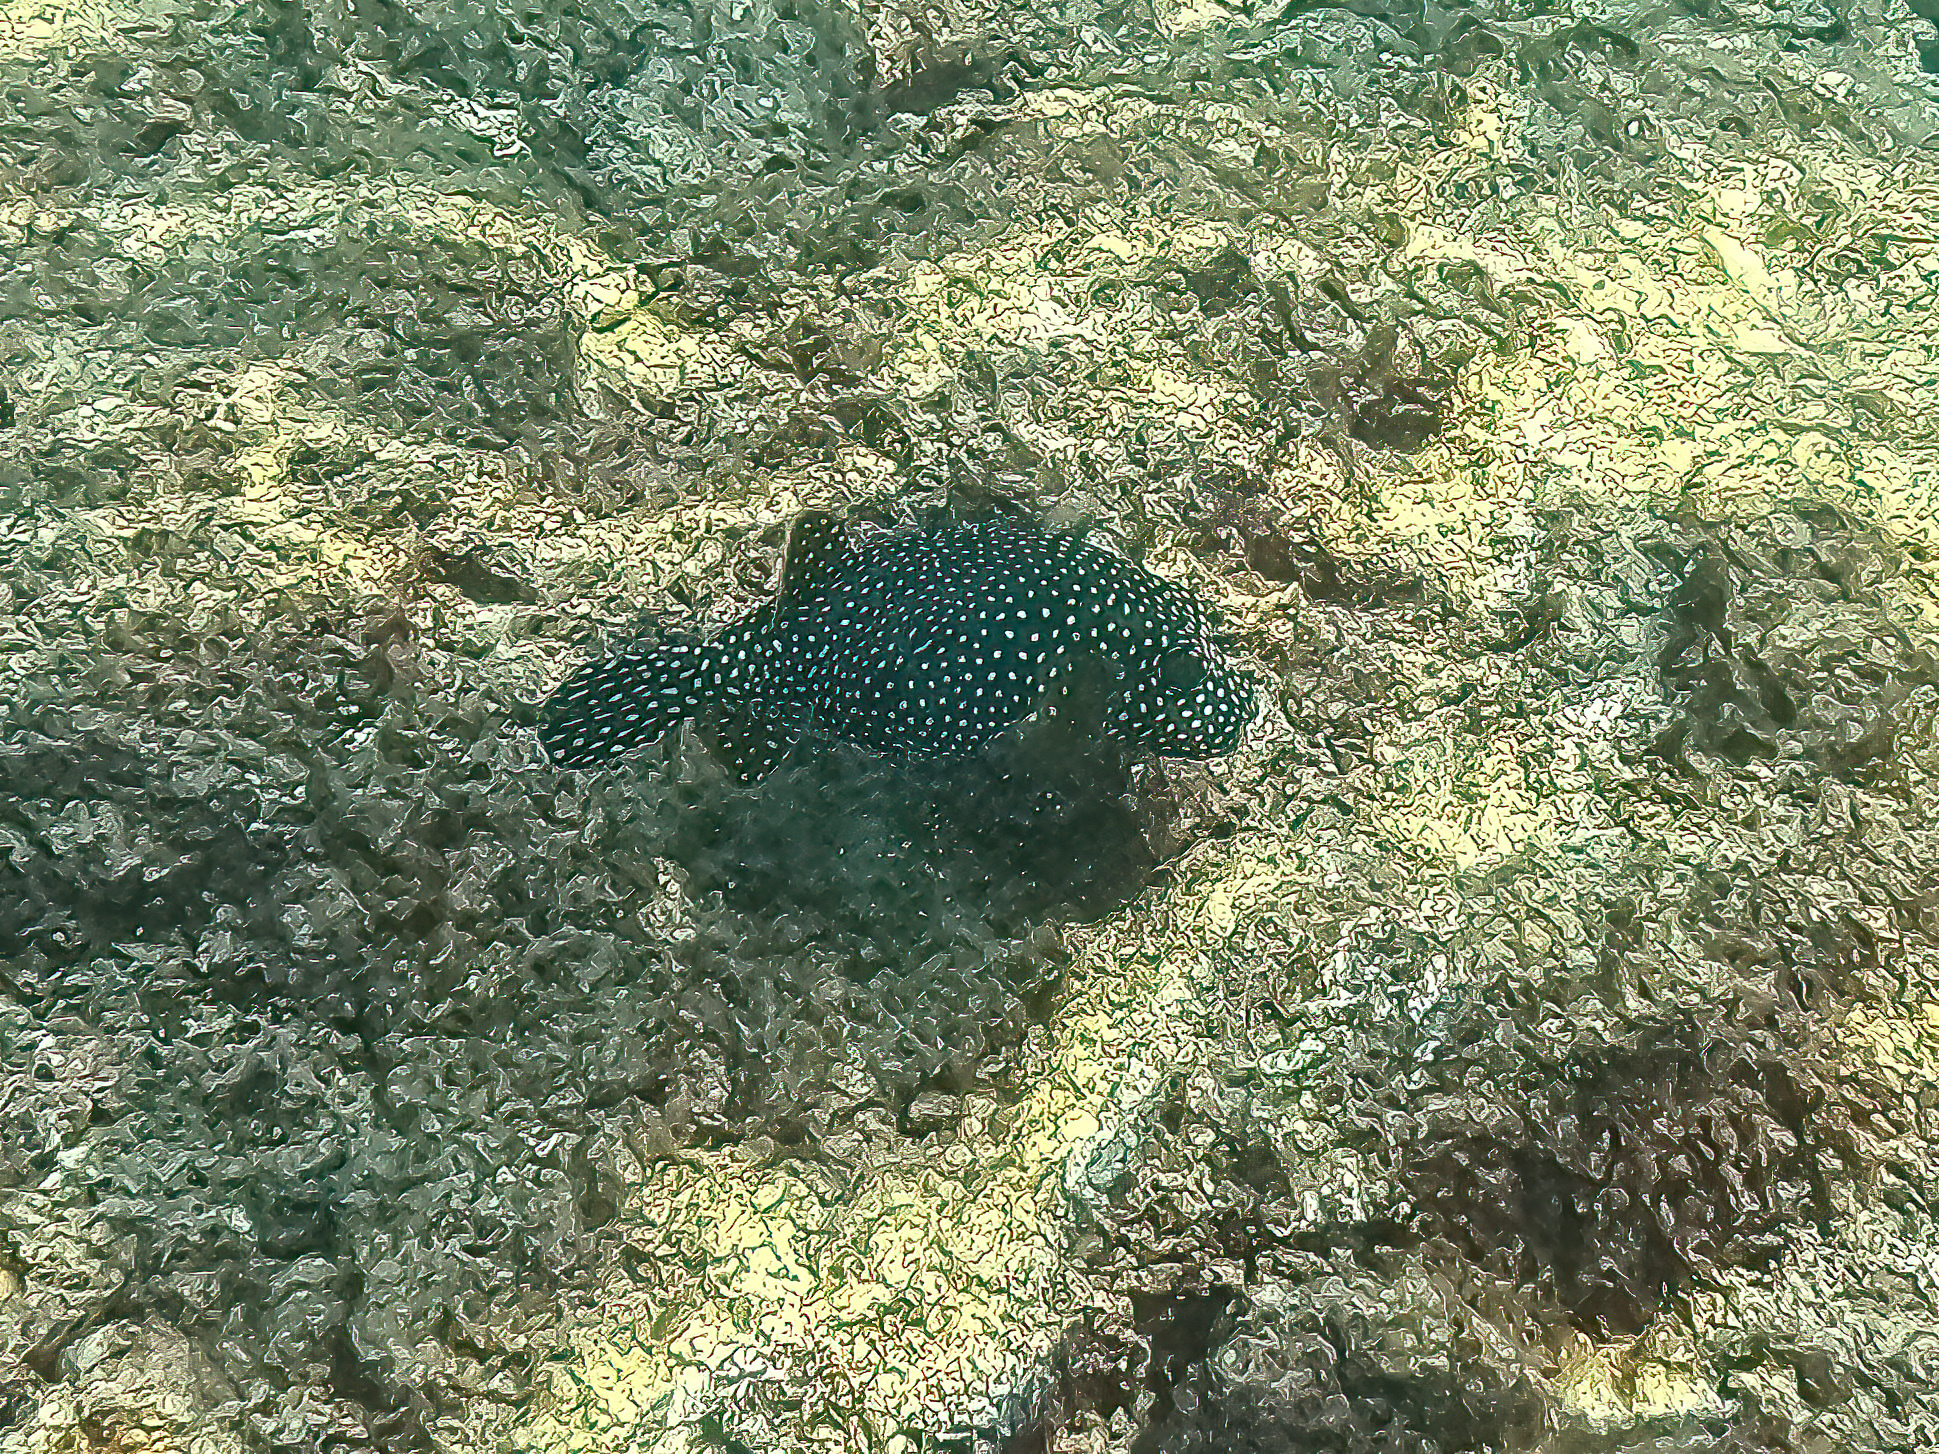
Arothron meleagris (Guineafowl Puffer)